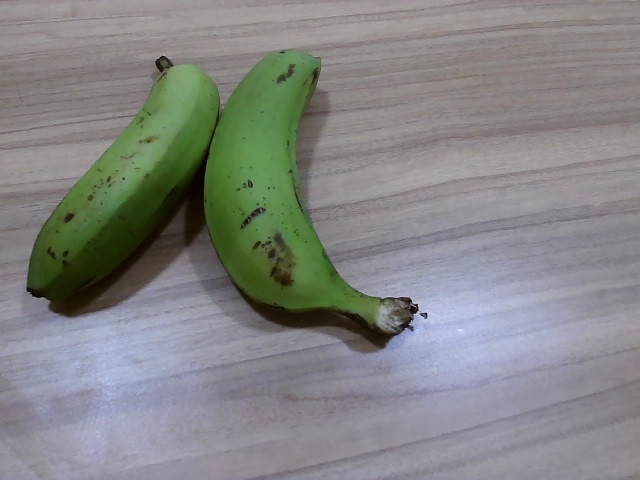
Label: Raw_Banana